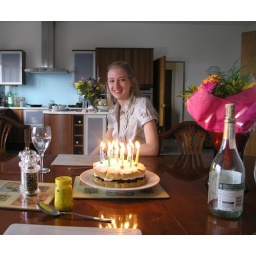
Chrissy no longer a teenager, with nice cake made by Anna and Nice flowers sent by Tom